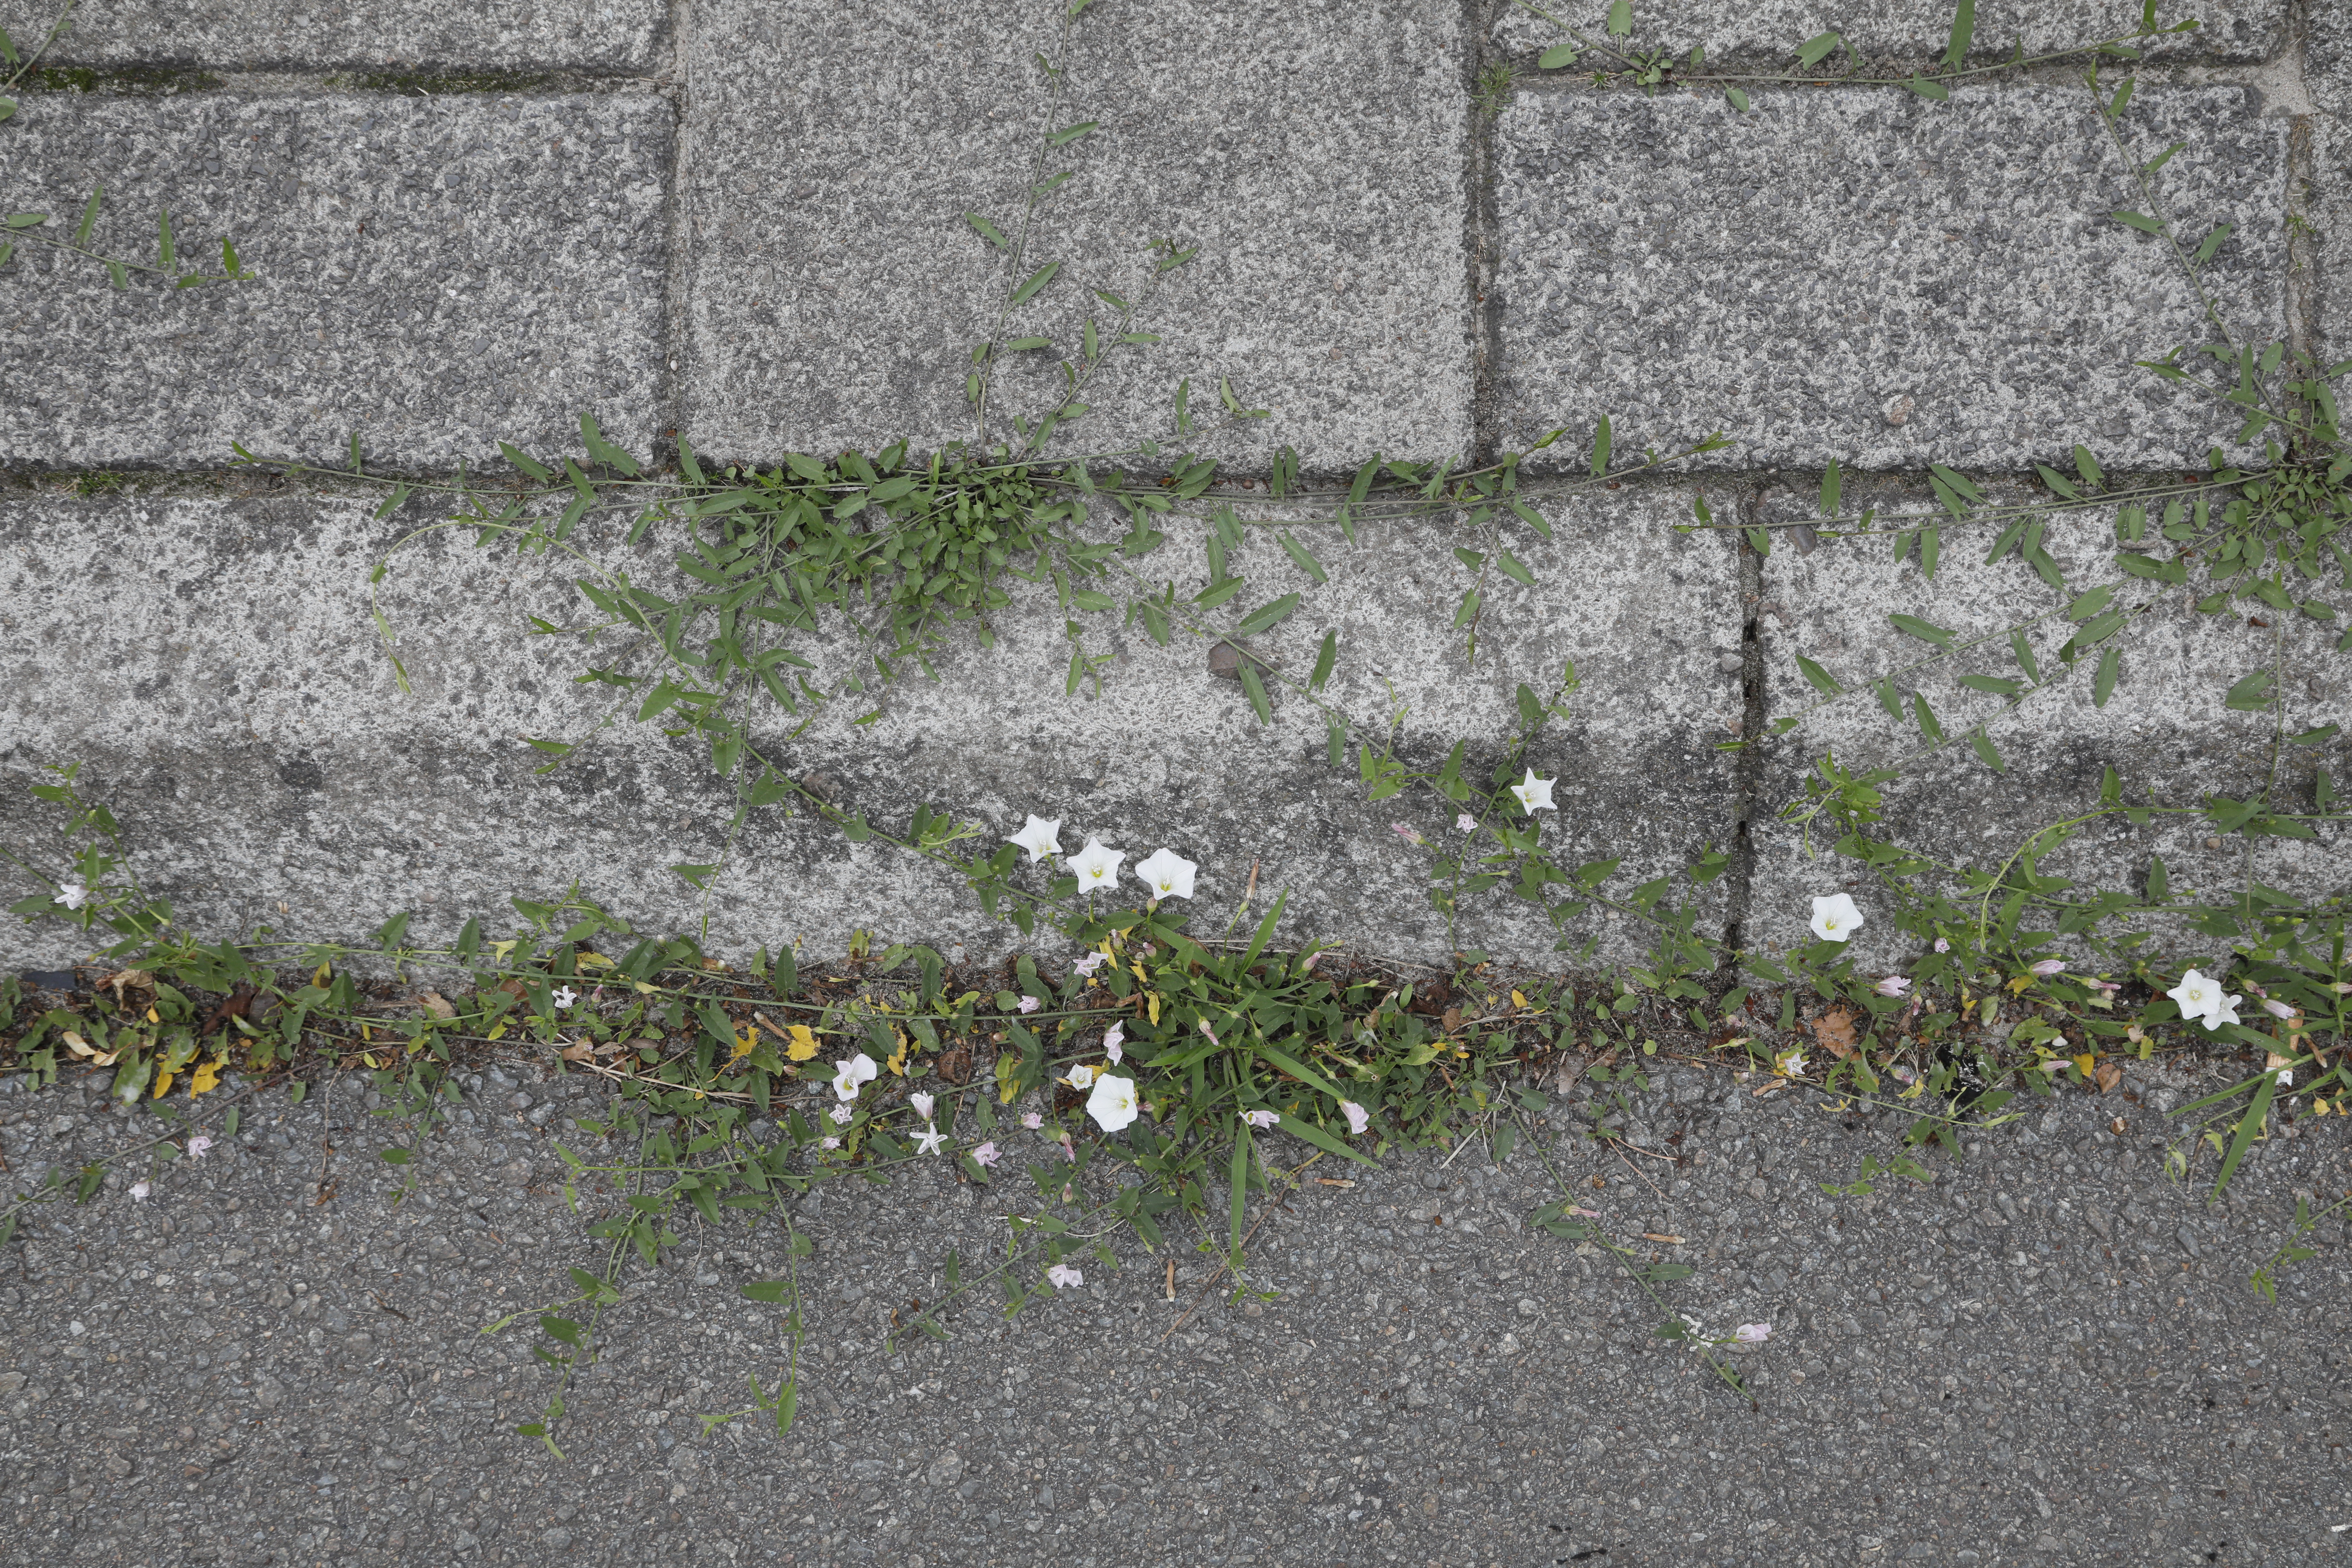
Plant species: Convolvulus arvensis